Allan Simonsen (racing driver)

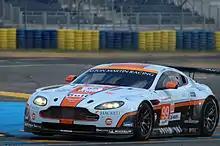
Simonsen driving an Aston Martin Vantage GTE at the test session prior to the 2012 24 Hours of Le Mans.

After beginning his career in karting racing against the likes of future Formula One World Champion Kimi Räikkönen, Simonsen moved to cars in 1999, winning the Danish Formula Ford Championship. He raced in Formula Palmer Audi in 2000, before moving to German Formula 3 and Formula Renault 2.0 UK in 2001.